D.C. Ball House

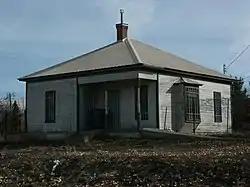

The D. C. Ball House, at 300 San Juan in Aztec, New Mexico, US, was built in 1901. It is a hipped roof cottage. It was listed on the National Register of Historic Places in 1985.